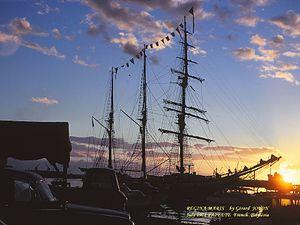
Ce voilier ne navigue plus.Il faisait, dans les années (1971) où je l'ai pris en photo des voyages dans le PACIFIQUE SUD, l' AUSTRALIE, les GAMBIERS.
Le Regina Maris est un trois-mâts goélette, à coque acier, construit en 1908 dans un chantier naval de Svendborg au Danemark.